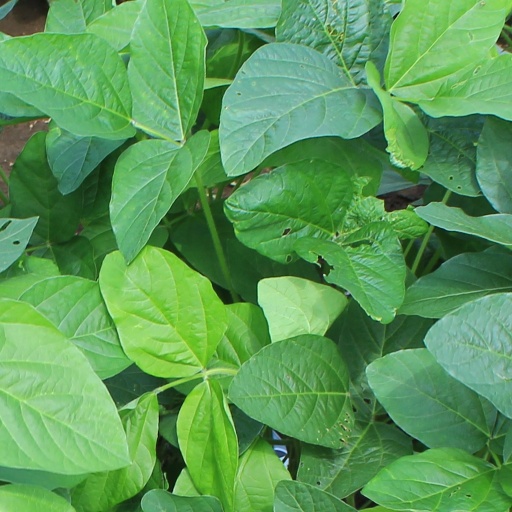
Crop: soybean